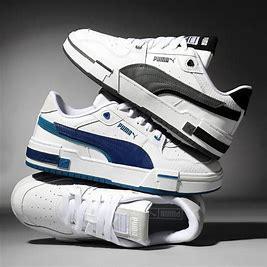
Brand: Puma
Model: Ca Pro